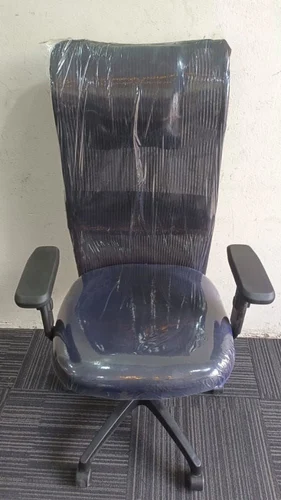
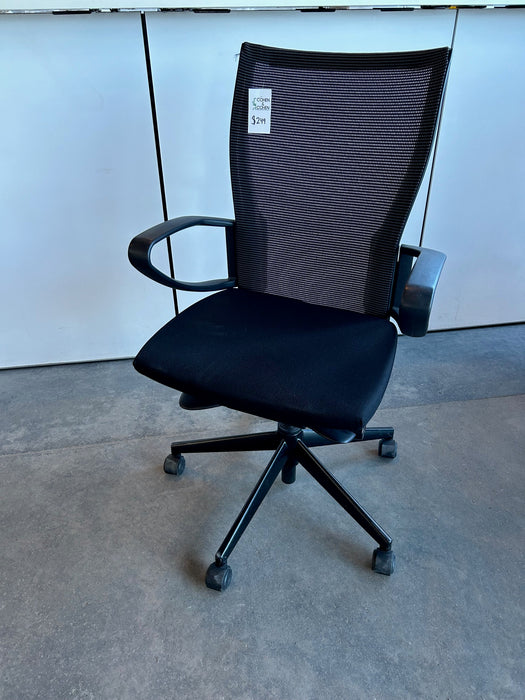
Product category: items_chair
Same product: no